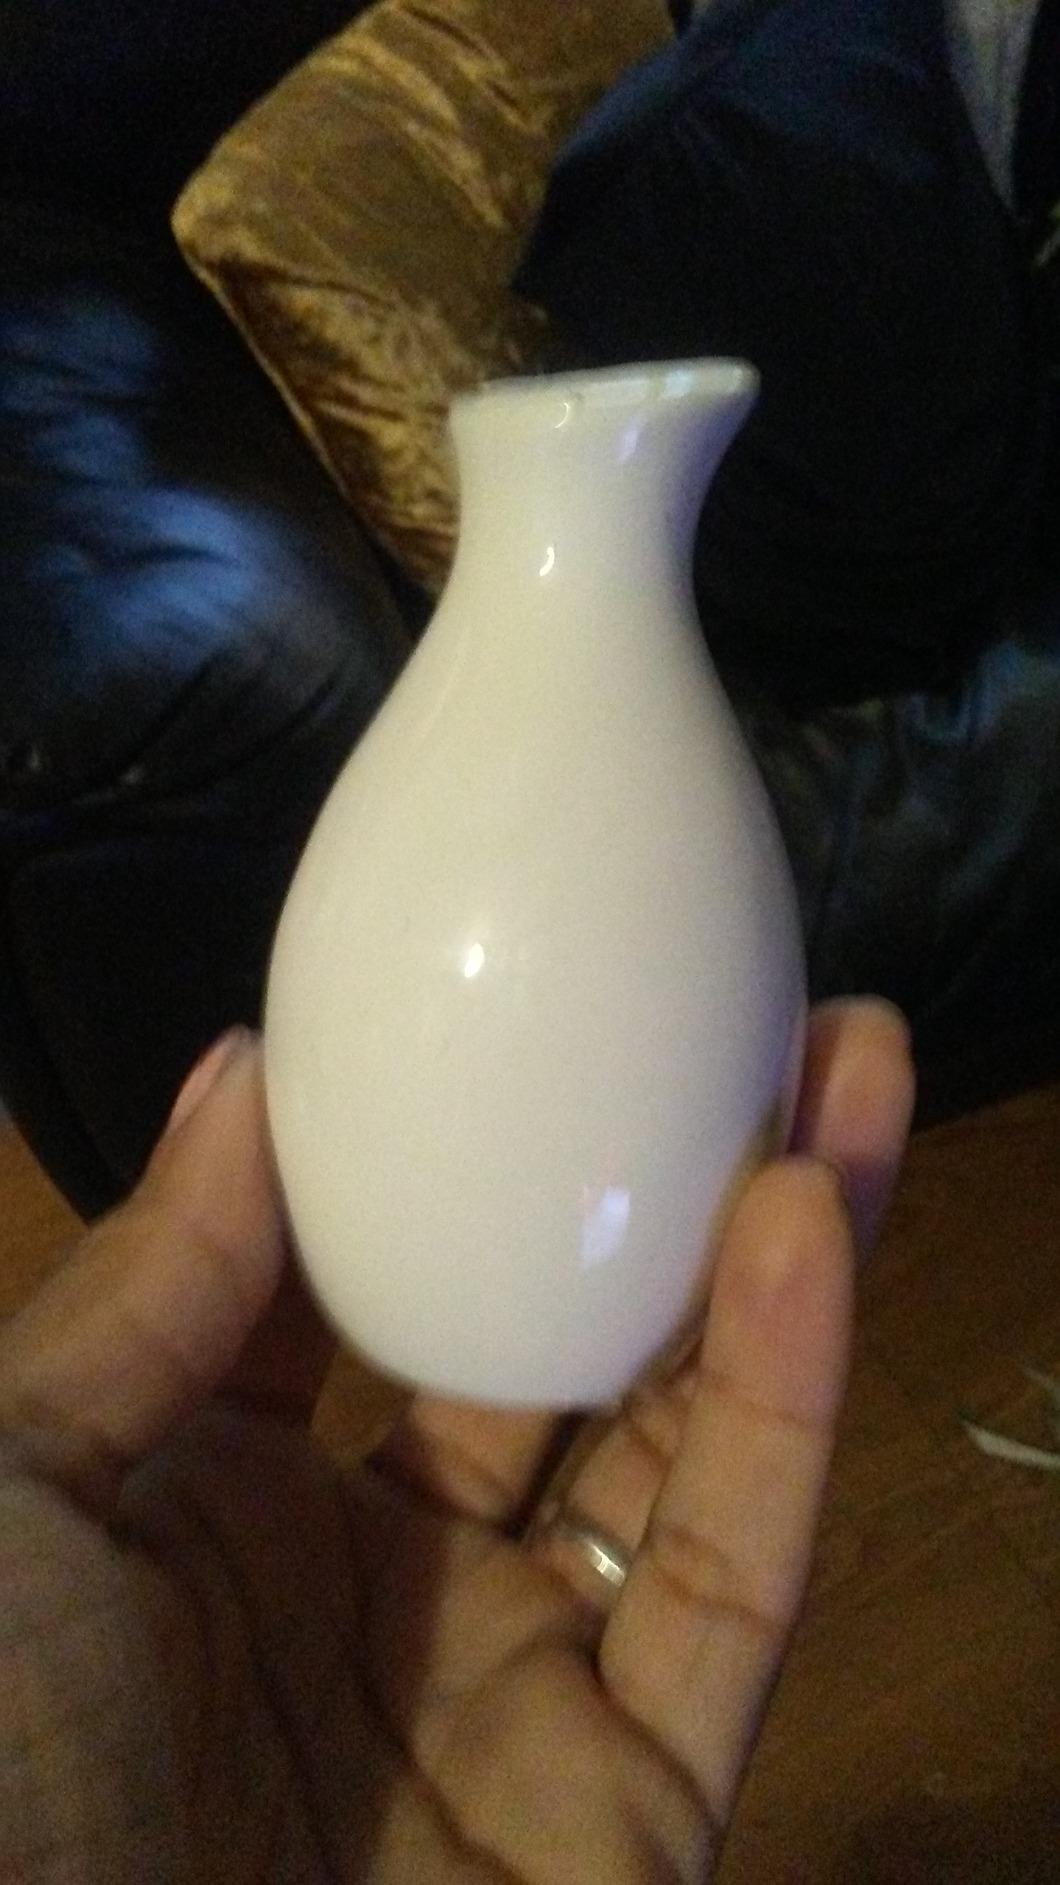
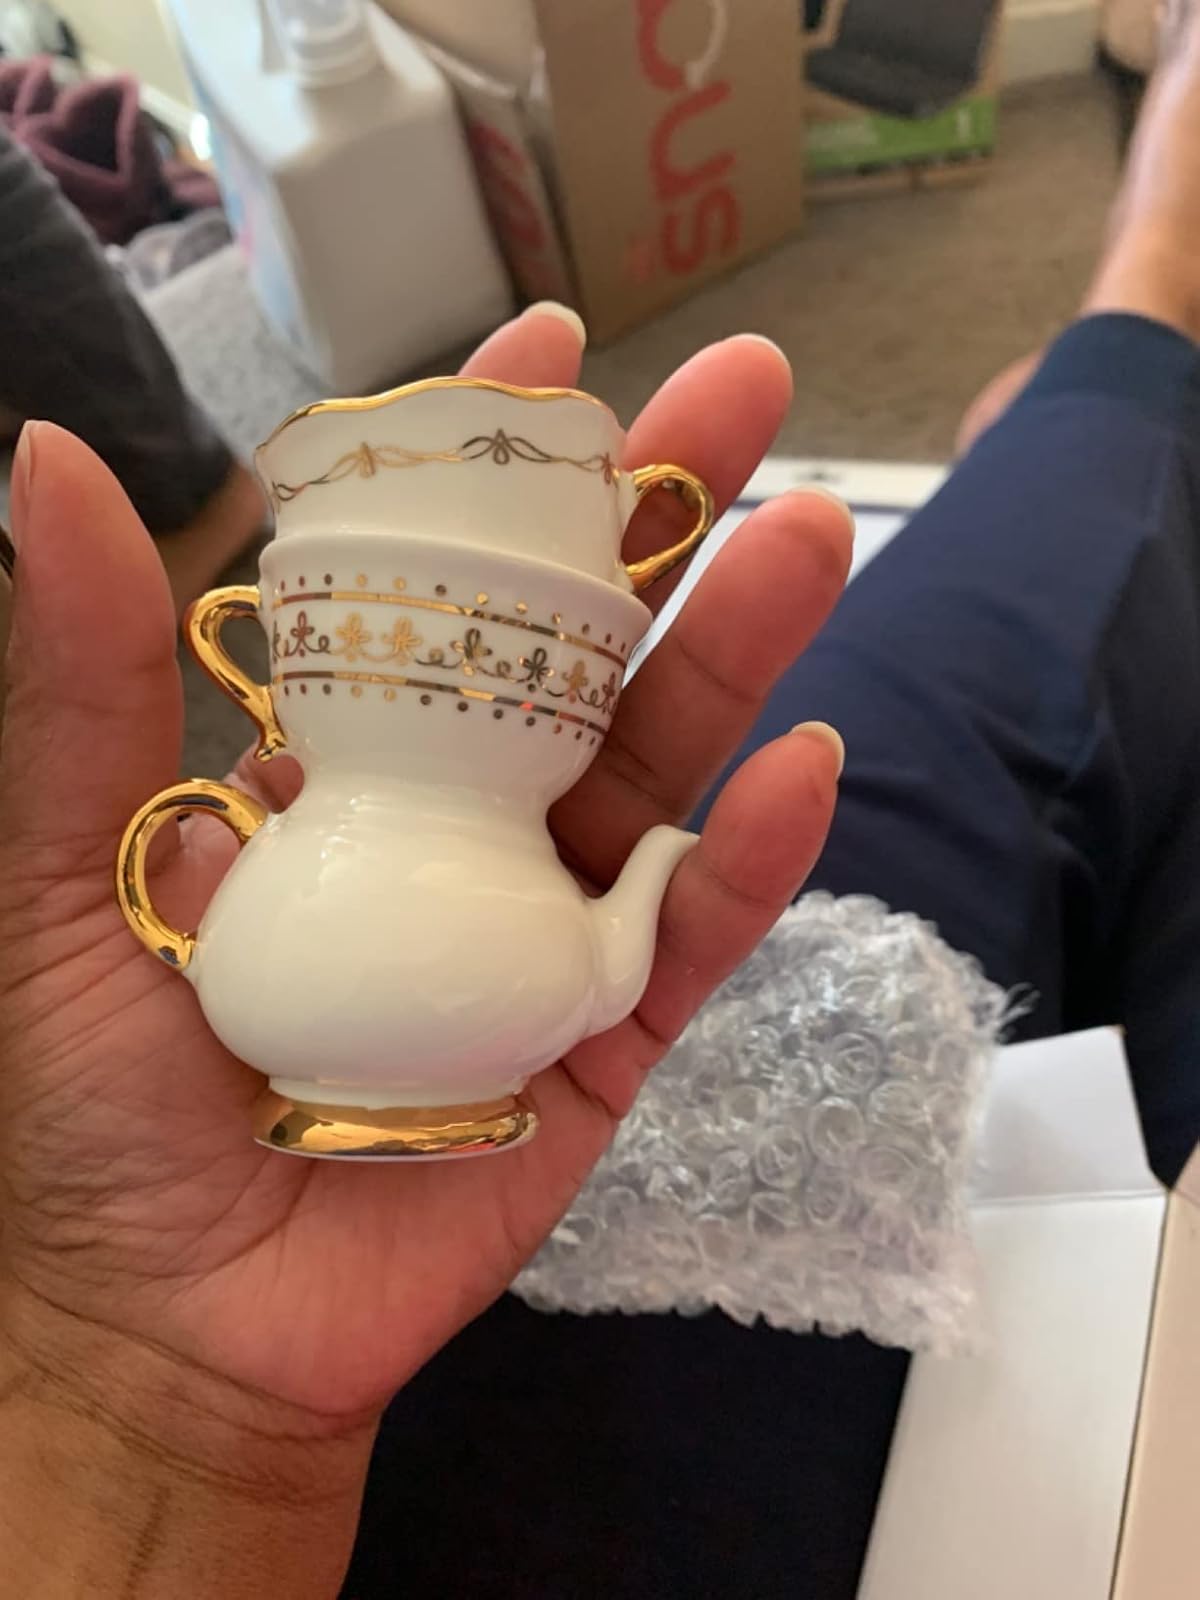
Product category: vase
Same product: no